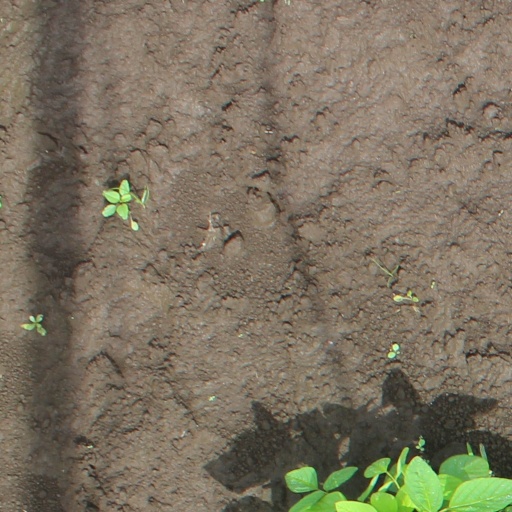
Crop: soybean